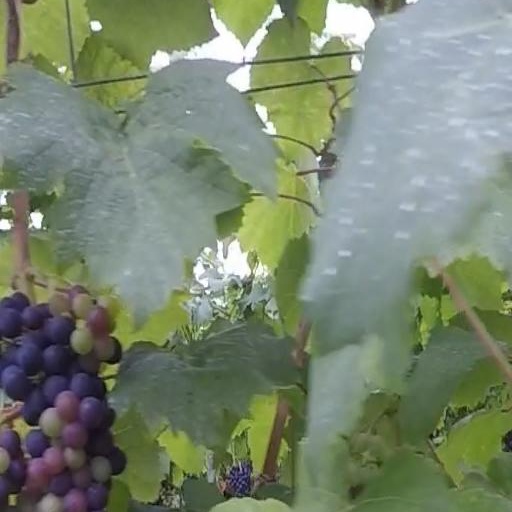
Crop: grape